Gustavus Adolphus pastry

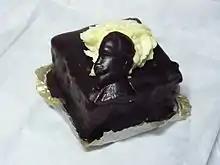
Gustavus Adolphus pastry, with the king's portrait.

Gustavus Adolphus pastry is a pastry traditionally eaten every 6 November in Sweden, Gustavus Adolphus Day, the death day of King Gustavus Adolphus. It is especially popular in Gothenburg, a city founded by the king.